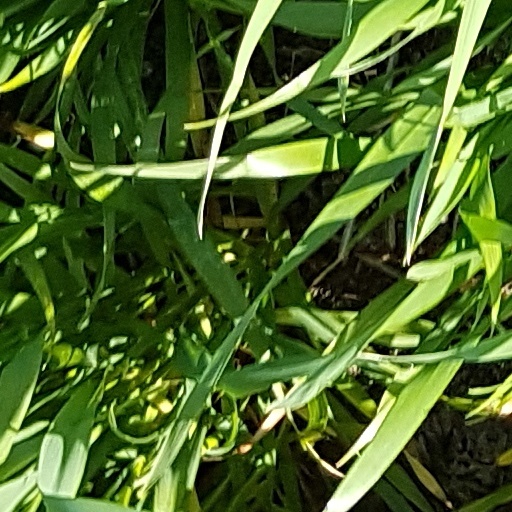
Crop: wheat